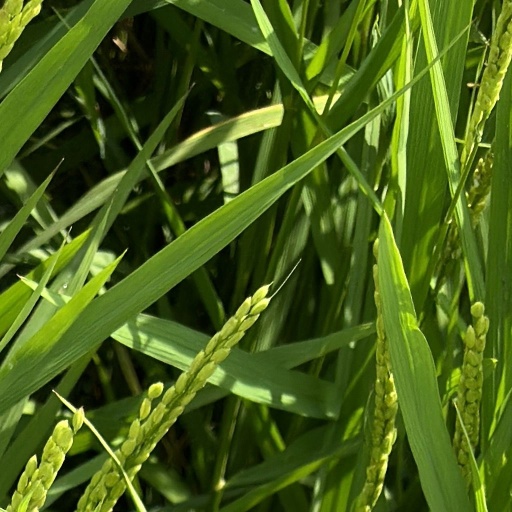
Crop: rice